4th Infantry Division (United States)

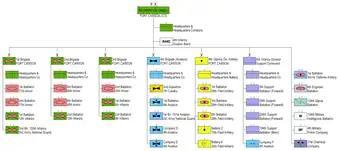
4th Infantry Division (Mechanized) structure 1989

On 1 October 1963, the division was reorganized as a Reorganization Objective Army Division (ROAD). Three Brigade Headquarters were activated and Infantry units were reorganized into battalions.